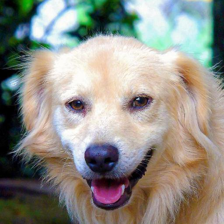
Label: animals